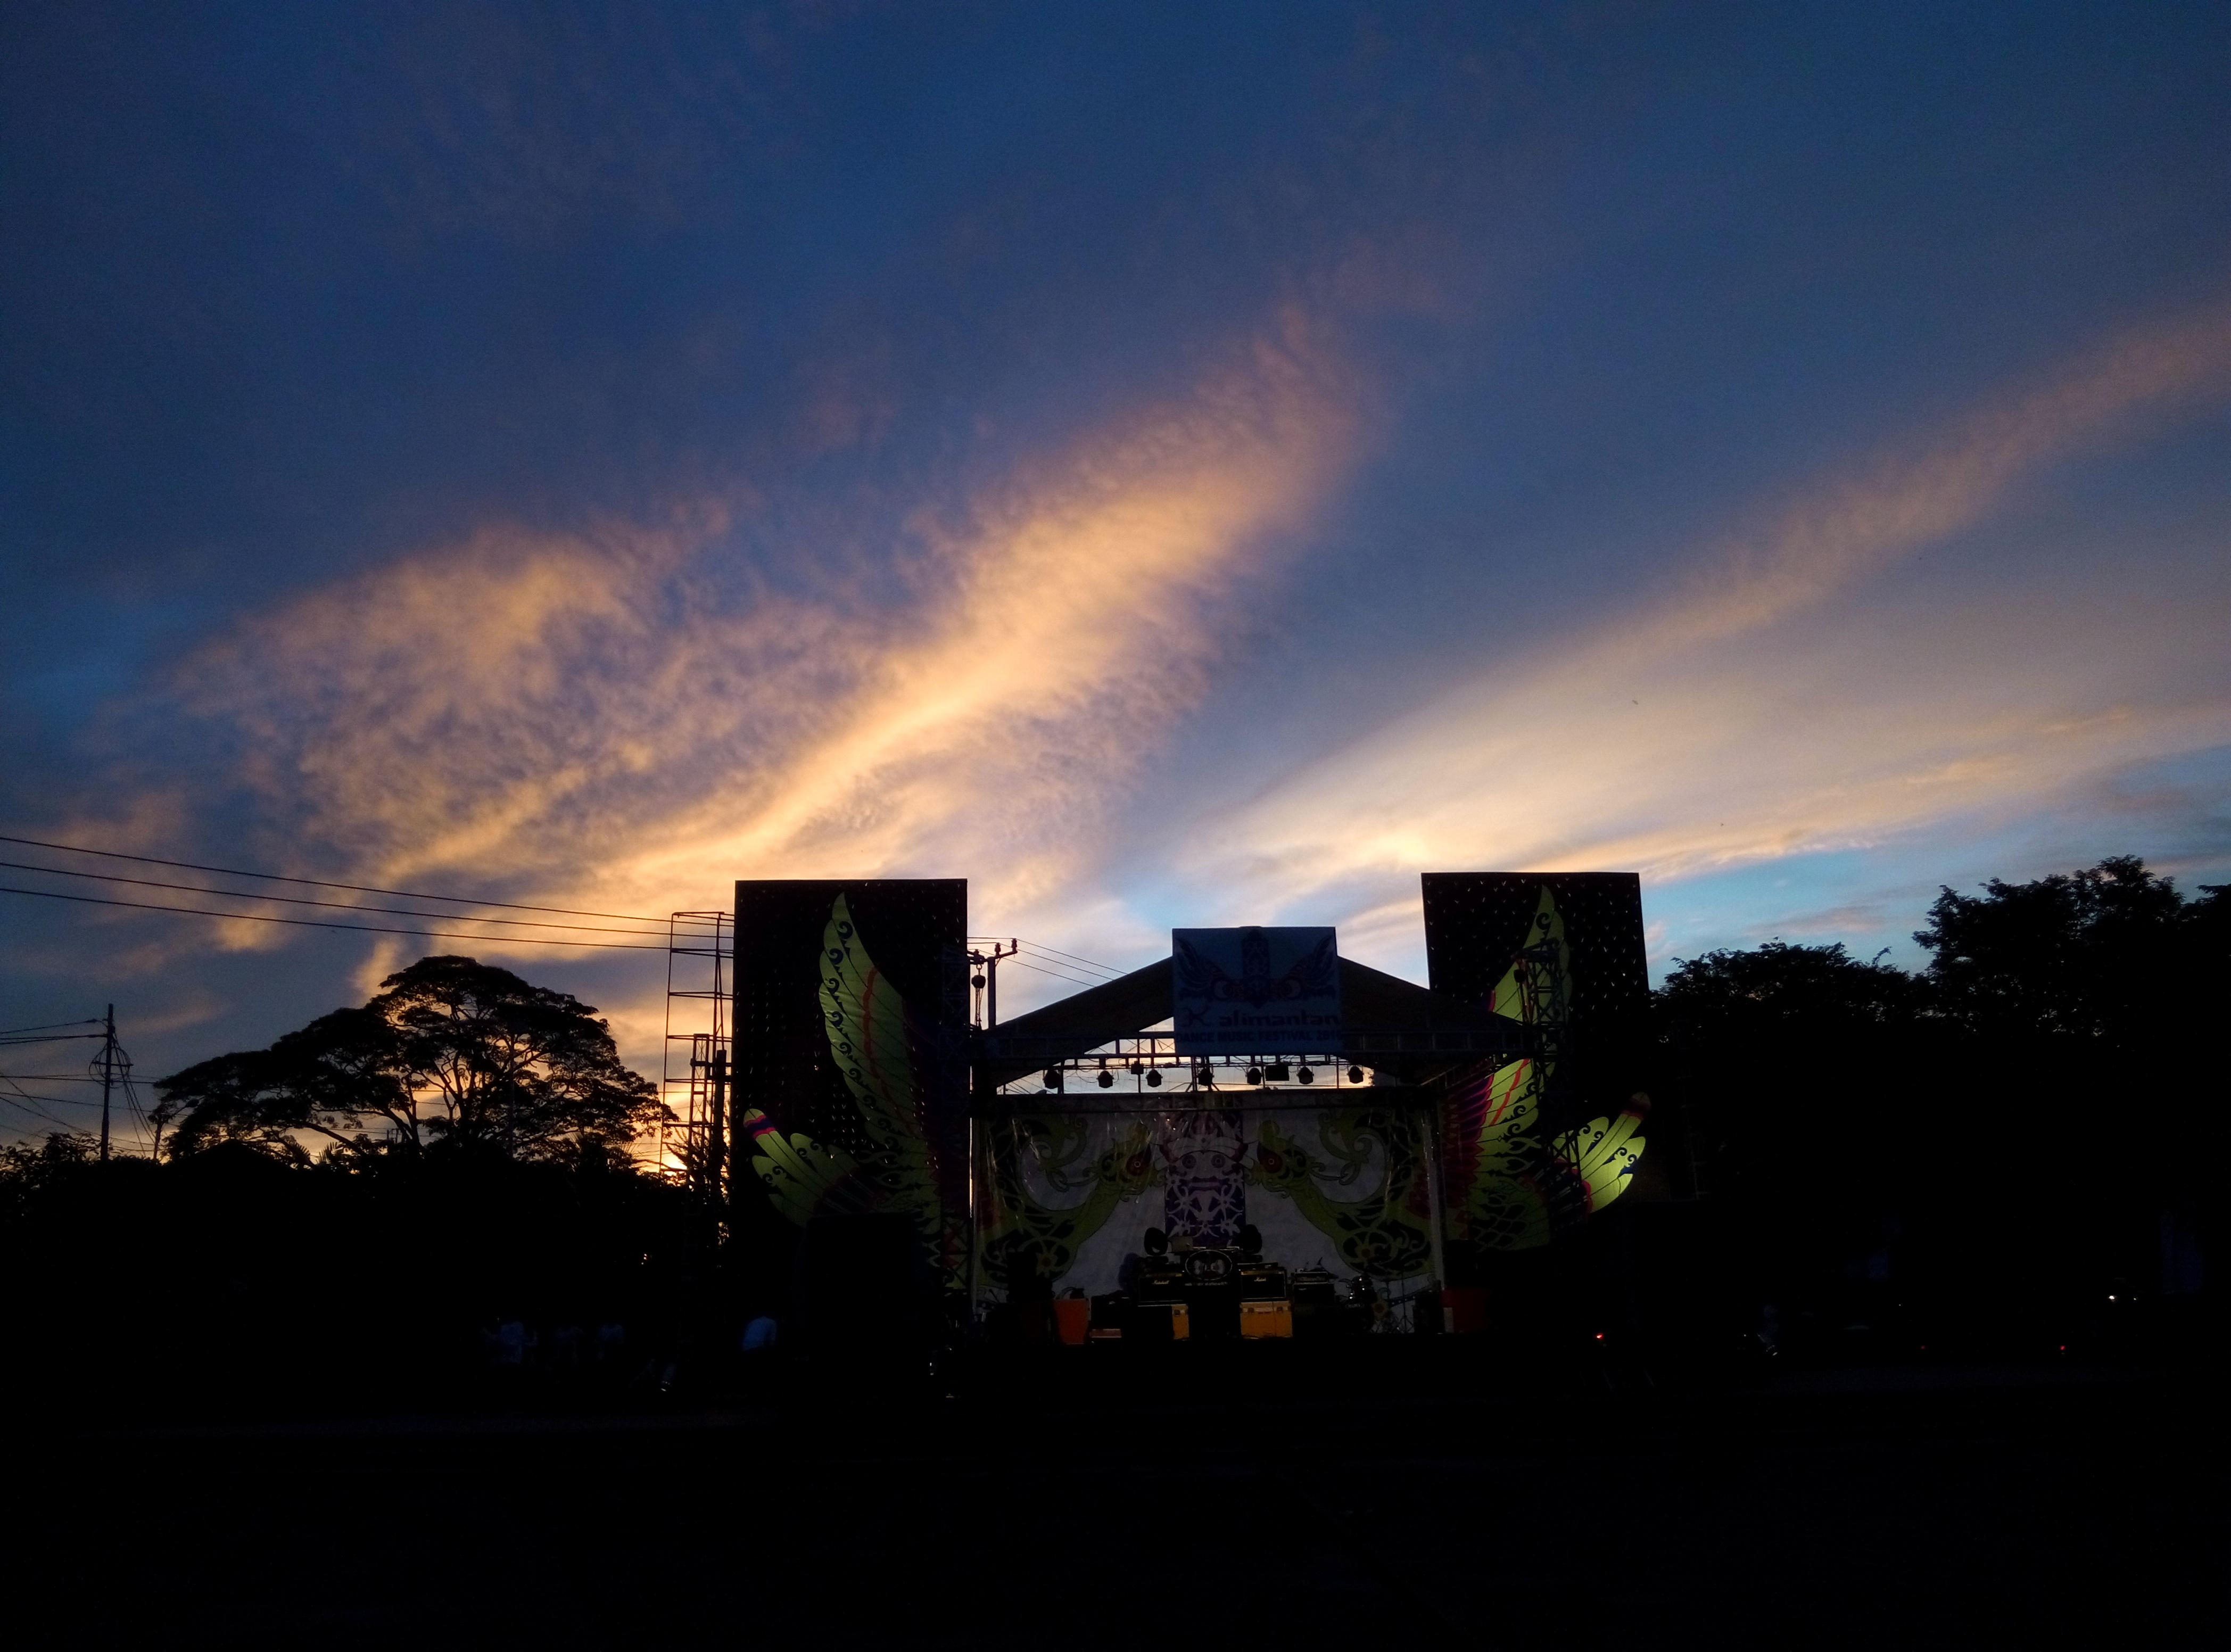
horizon, light, cloud, sky, sun, sunrise, sunset, skyline, night, sunlight, morning, dawn, atmosphere, cityscape, dusk, evening, reflection, darkness, meteorological phenomenon, atmosphere of earth